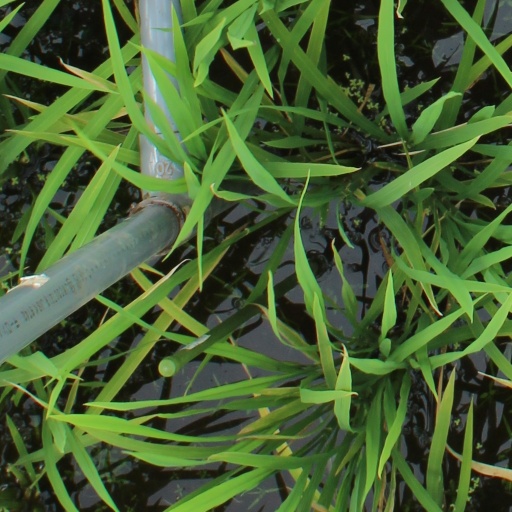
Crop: rice